Bhootchakra Pvt. Ltd.

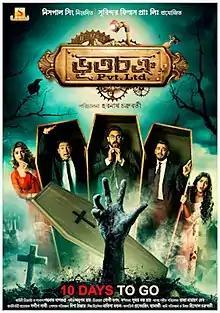
Film poster

Bhootchakra Pvt. Ltd. is a 2019 Indian Bengali adventure horror film directed by Haranath Chakraborty and produced by Nispal Singh. The film starring Soham Chakraborty, Bonny Sengupta, Gaurav Chakrabarty, Srabanti Chatterjee, Rittika Sen, Kaushik Sen, Paran Bandopadhyay and Shantilal Mukherjee, is an adventure film and follows three boys and their search for ghosts. The film is a remake of 2017 Telugu movie "Anando Brahma" was released on 5 July 2019, under the banner of Surinder Films.